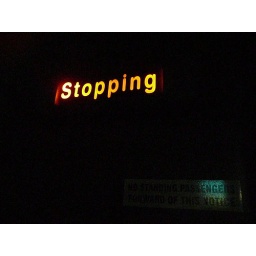
Bus sign from around here that lights up when the bus isn't actually stopping. (It's a 'stop requested' sign.)